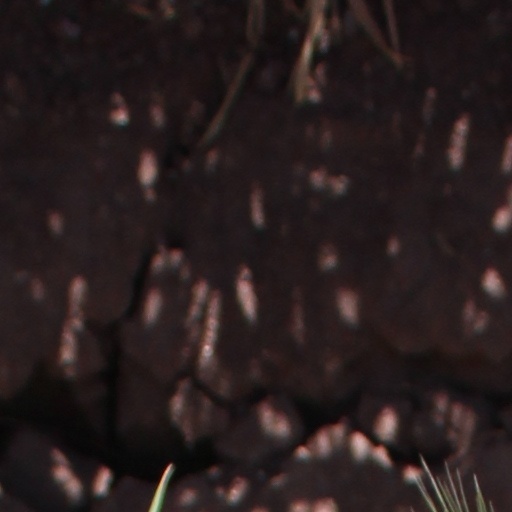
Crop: wheat